Joseph Horsfall Johnson

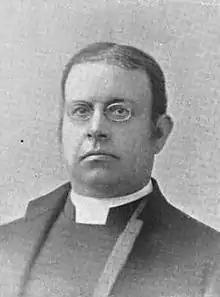
Bishop-elect Johnson in 1895

Joseph Horsfall Johnson (June 7, 1847- May 16, 1928) was the first Bishop of Los Angeles in The Episcopal Church.